Francesco Paolo Palizzi

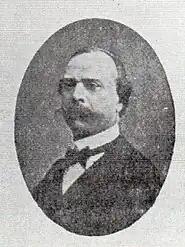
Francesco Paolo Palizzi (date unknown)

Francesco Paolo Palizzi (16 April 1825, Vasto - 16 March 1871, Naples), was an Italian painter, primarily known for landscapes.